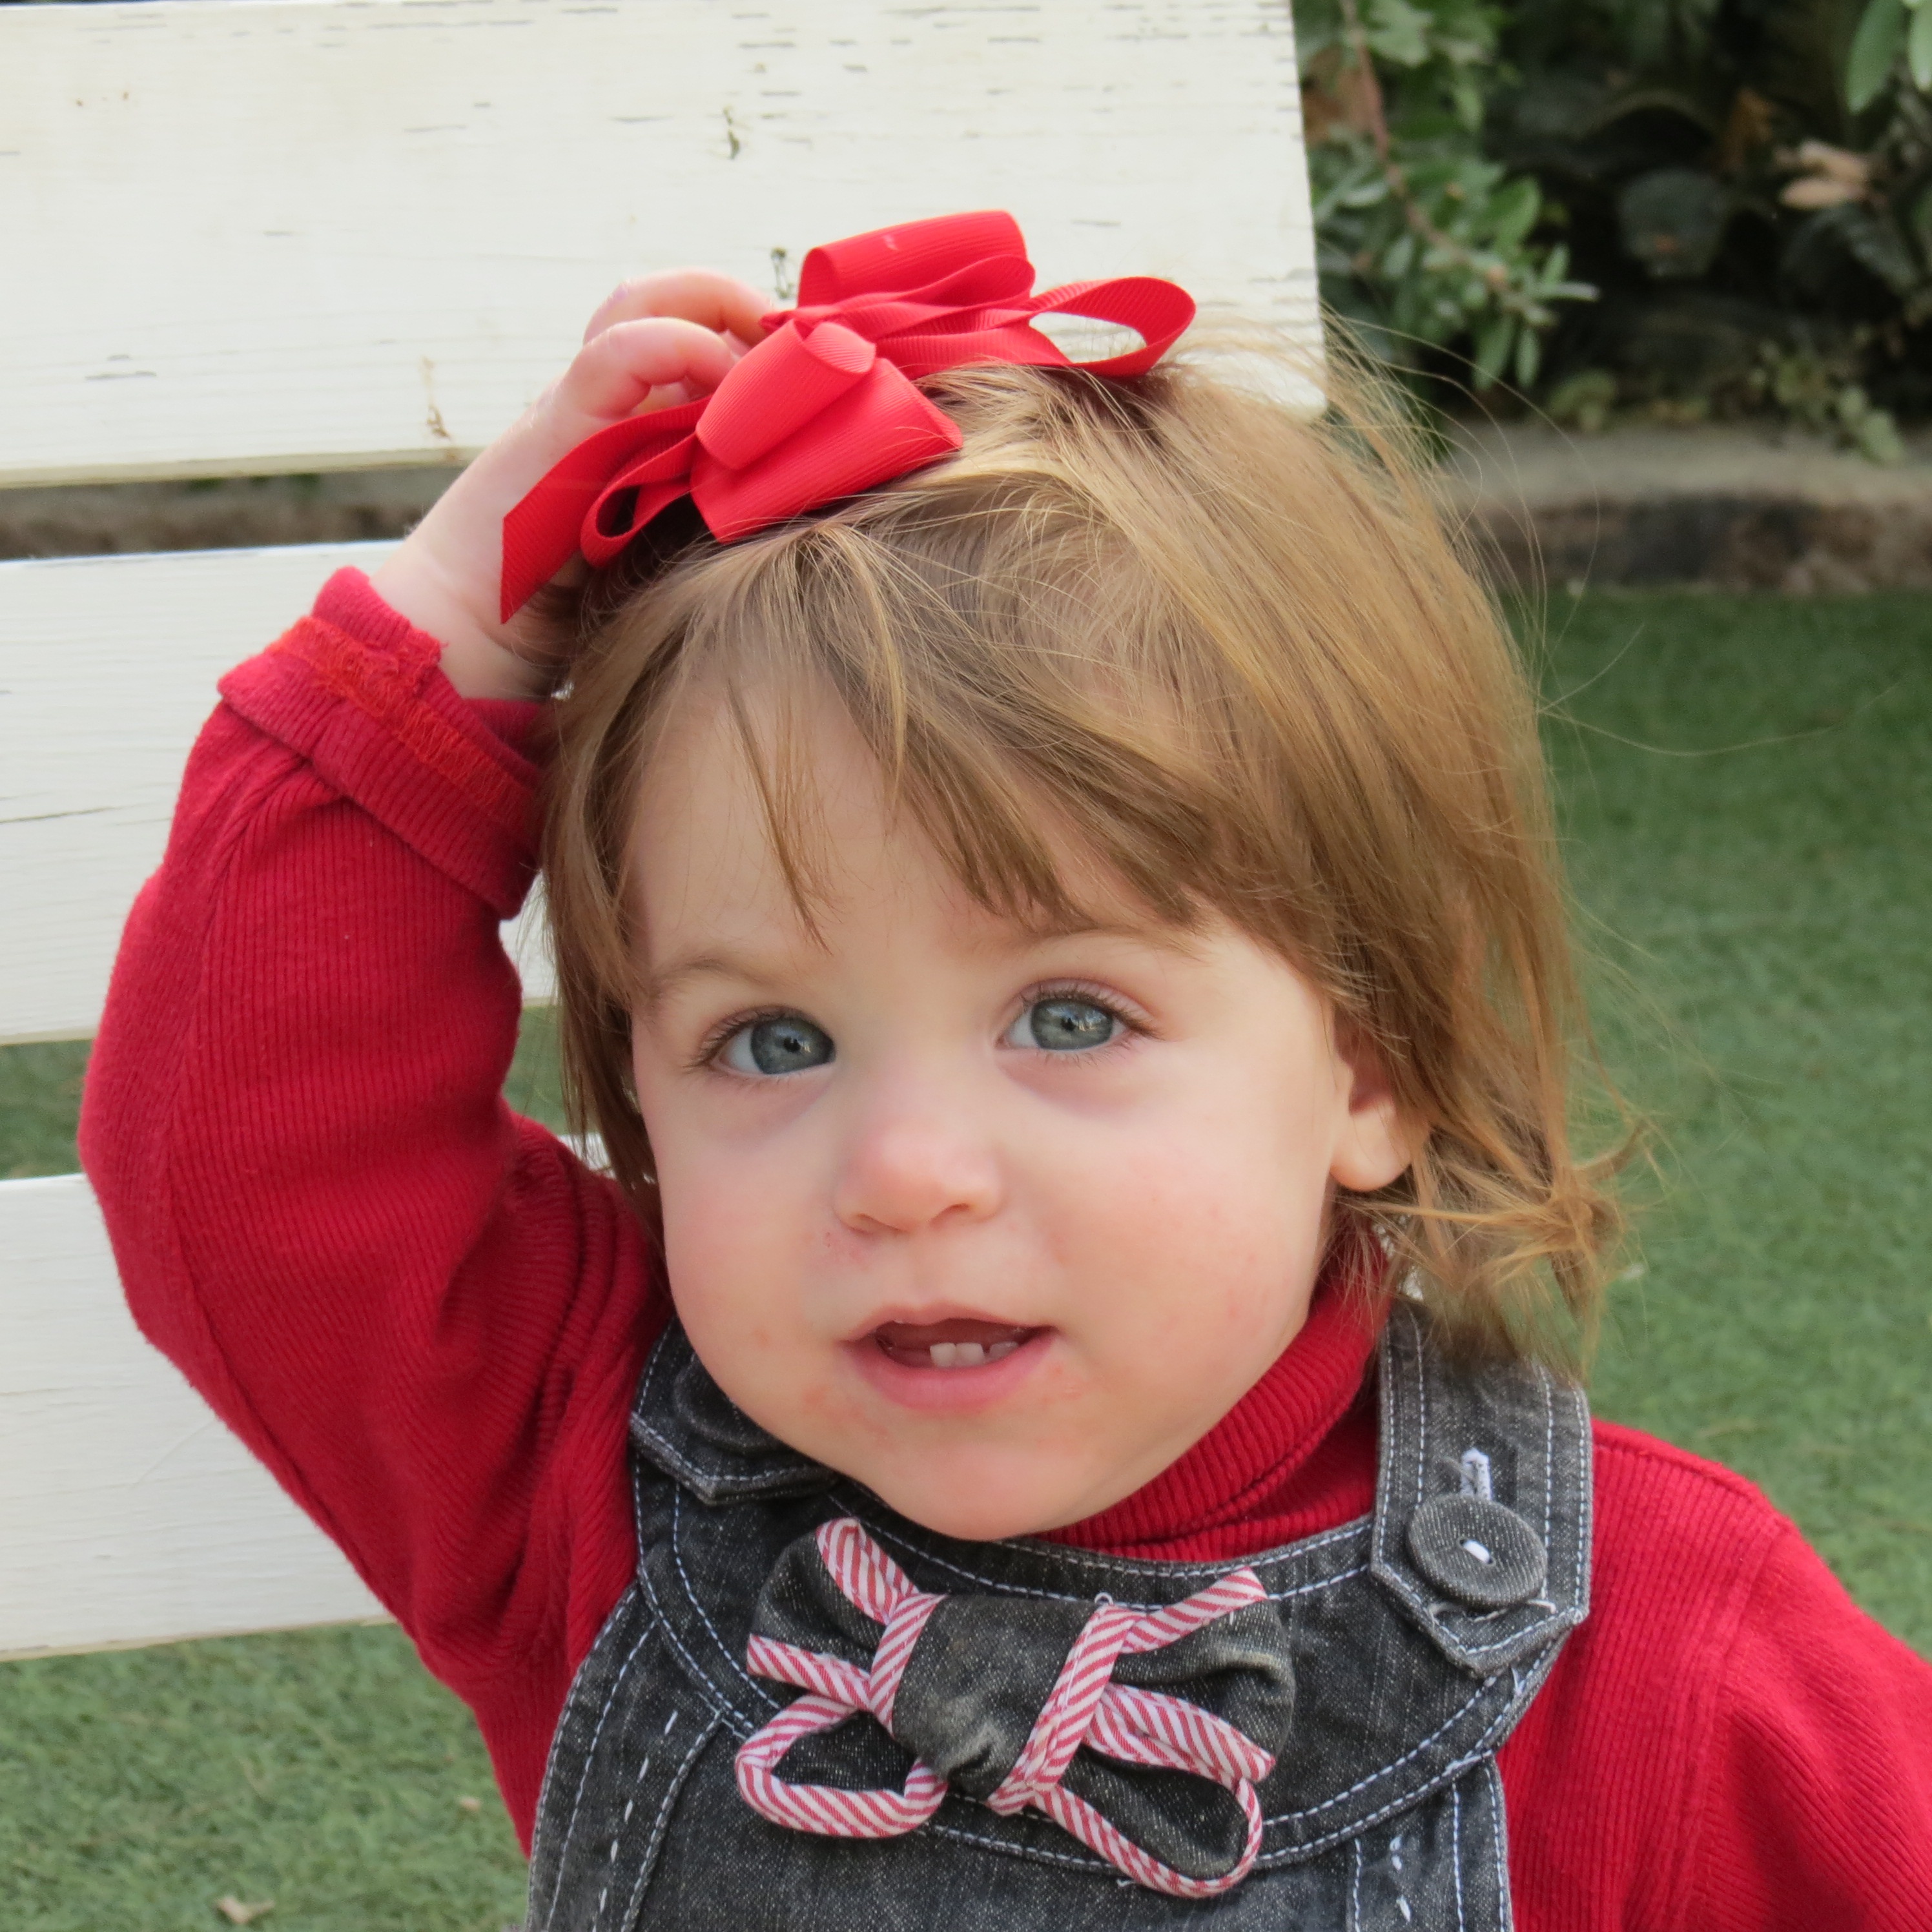
person, girl, flower, chair, portrait, red, sitting, child, clothing, pink, toy, baby, headgear, hairstyle, dress, happy, infant, toddler, eye, head, skin, organ, costume, curious, portrait photography, fashion accessory, hair accessory